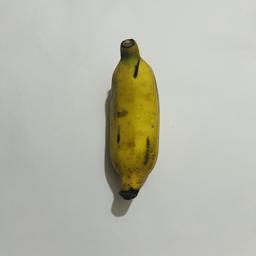
Banana variety: Bangla Kola